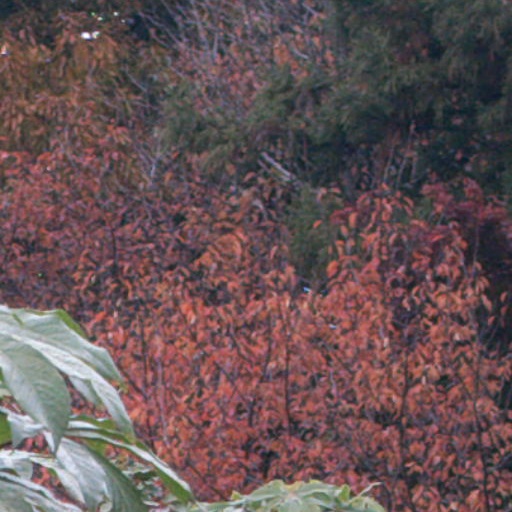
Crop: cassava